Louise Bourgeois: The Spider, the Mistress, and the Tangerine

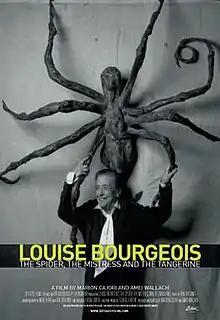
Theatrical release poster

Louise Bourgeois: The Spider, the Mistress and the Tangerine is a 2008 documentary film about artist and sculptor Louise Bourgeois directed by Marion Cajori and Amei Wallach and distributed by Zeitgeist Films.